Meem Afzal

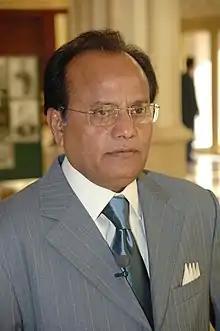

Mohammed Afzal, better known as Meem Afzal, is an Indian politician and Urdu journalist. He was a member of parliament and also served as an Indian ambassador to various countries. Currently he is a National Spokesperson of Indian National Congress party and Chief Editor of "Akhbar E Nau", an Urdu weekly published from New Delhi.